Los Angeles Clippers

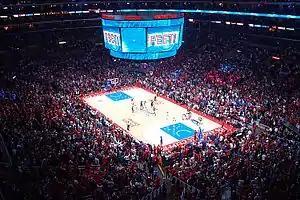
The Clippers hosting the San Antonio Spurs in Game 5 of the 2015 NBA playoffs first-round series

On August 12, 2014, Ballmer officially took control of the team following an order by a California court that confirmed the sale from Shelly Sterling to Ballmer. As part of the deal, Shelly received the titles of "Owner Emeritus" and "Clippers' Number 1 Fan", as well as ten tickets in sections 101 or 111 for all Clippers games, two courtside tickets for all games in Los Angeles, six parking spots in Lot C for each game, 12 VIP passes that include access to the Lexus Club, Arena Club, or Chairman's Lounge and Media room or equivalent, for each Staples games, three championship rings following any Clippers title, and will run a charitable foundation. The deal also included a stipulation that Steve Ballmer would keep the Clippers in Los Angeles. On November 6, the team hired its first major female executive as former Auto Club Speedway president Gillian Zucker was hired as the Clippers' president of business operations. Zucker became one of two women to serve in an executive capacity in any of the four major professional sports leagues; the other being Jeanie Buss, president and part-owner of the crosstown Lakers.